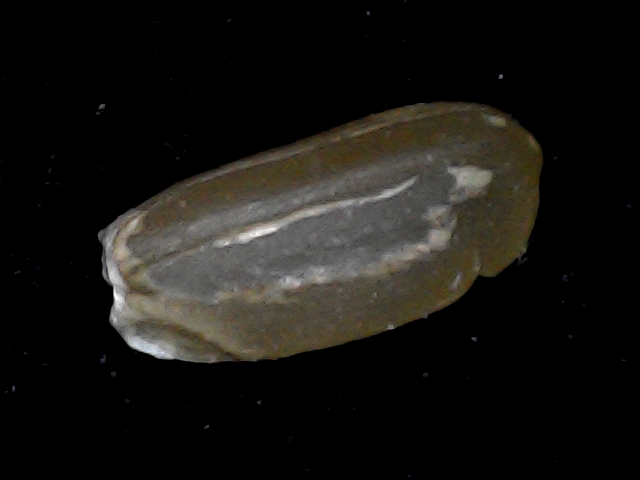
Rice variety: BD76